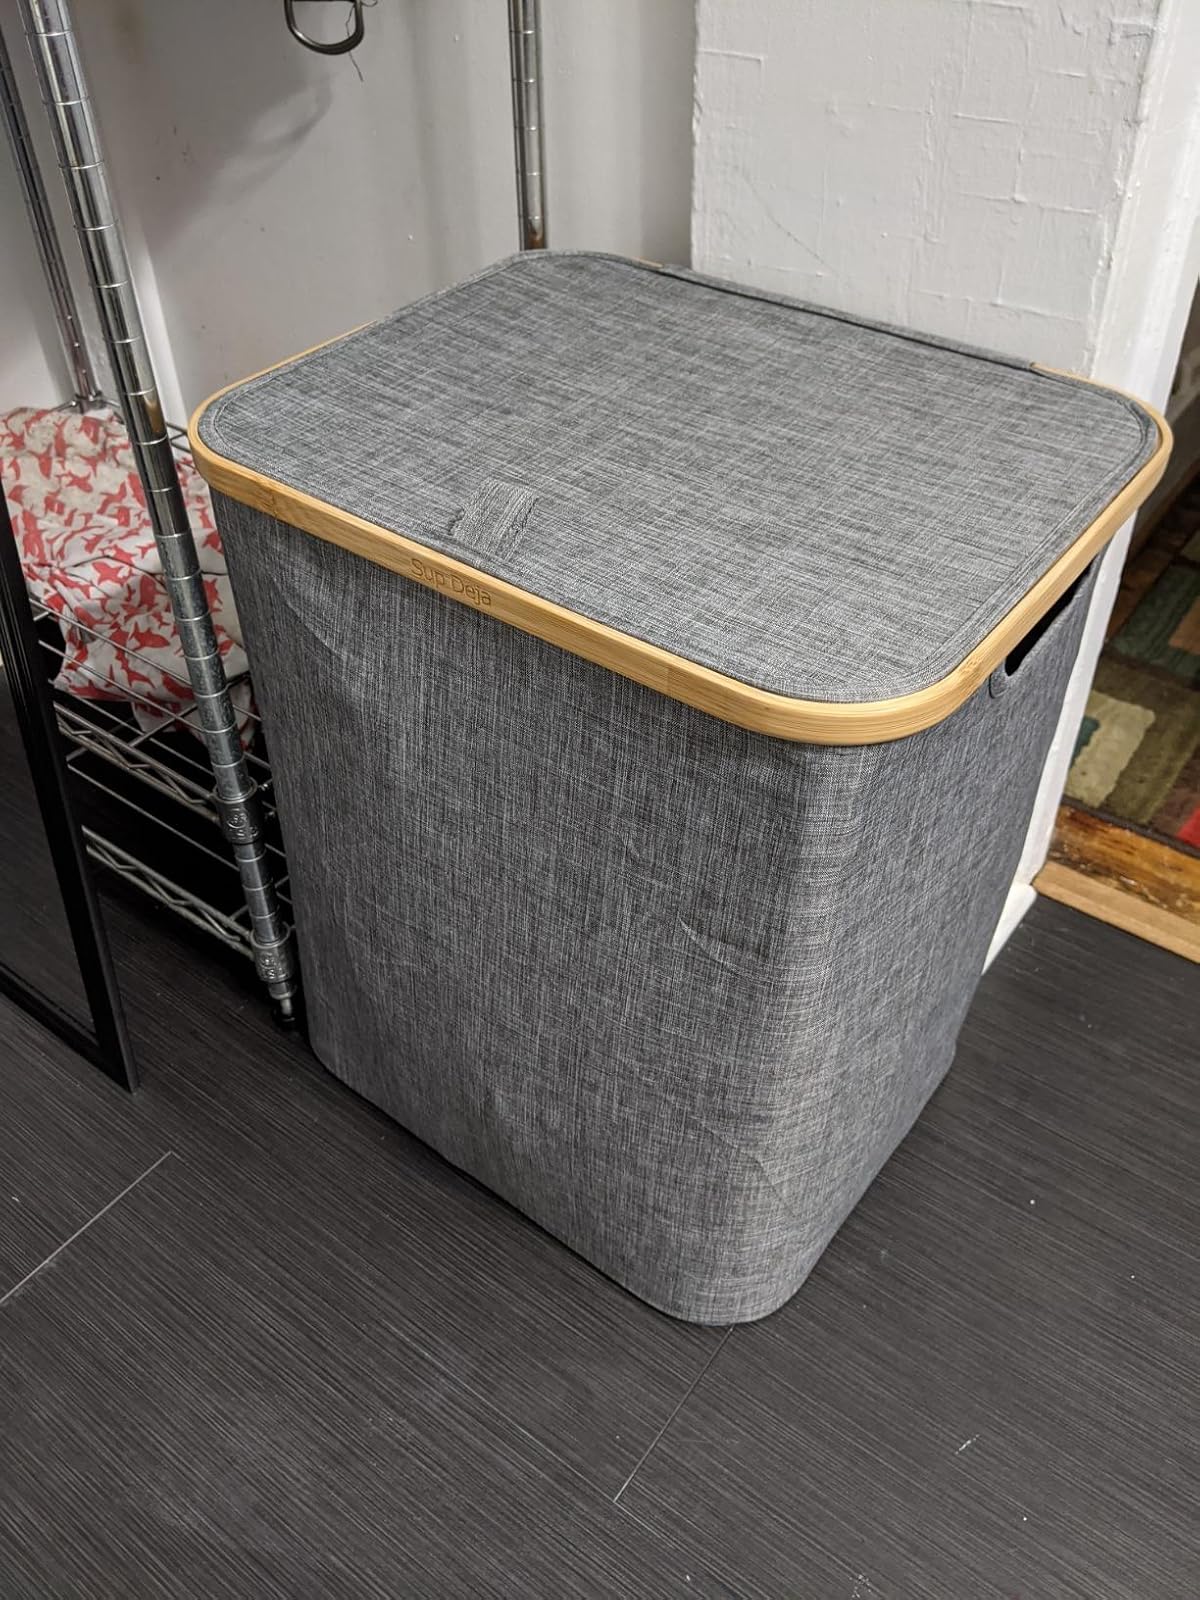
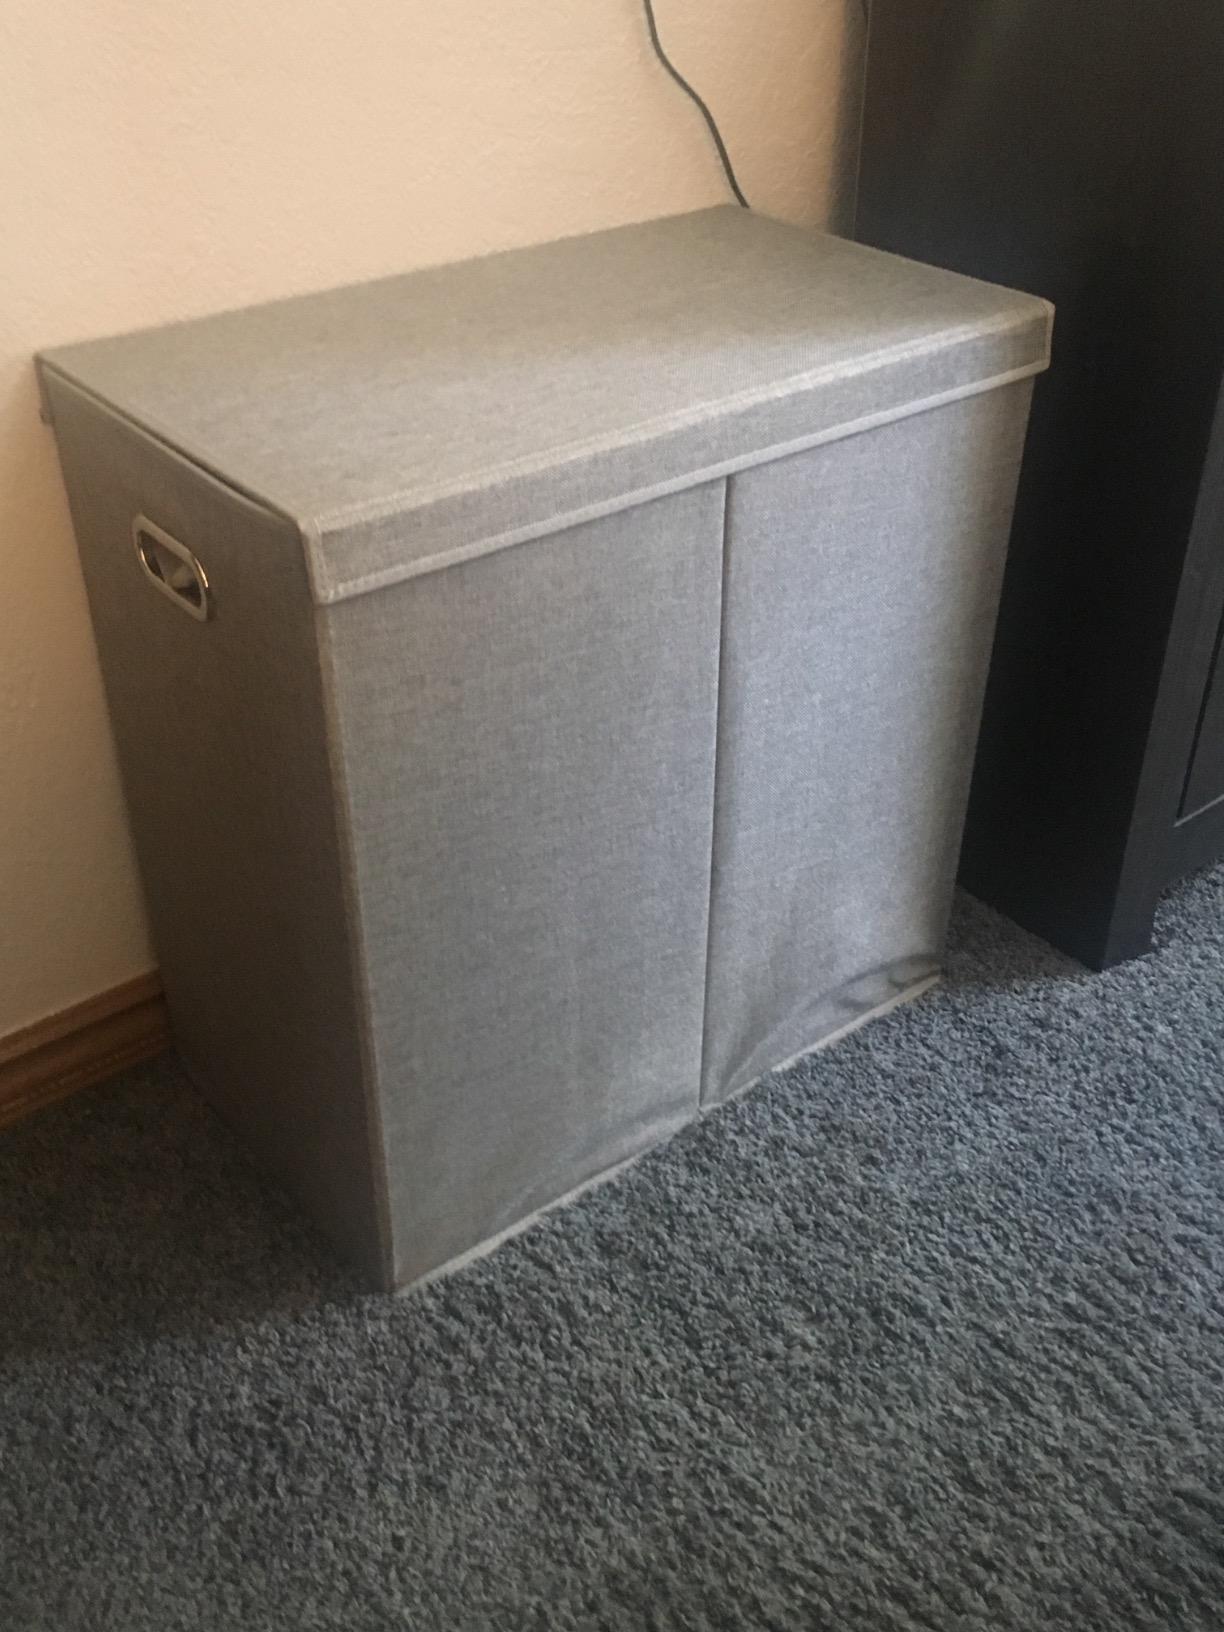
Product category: items_hamper
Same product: no